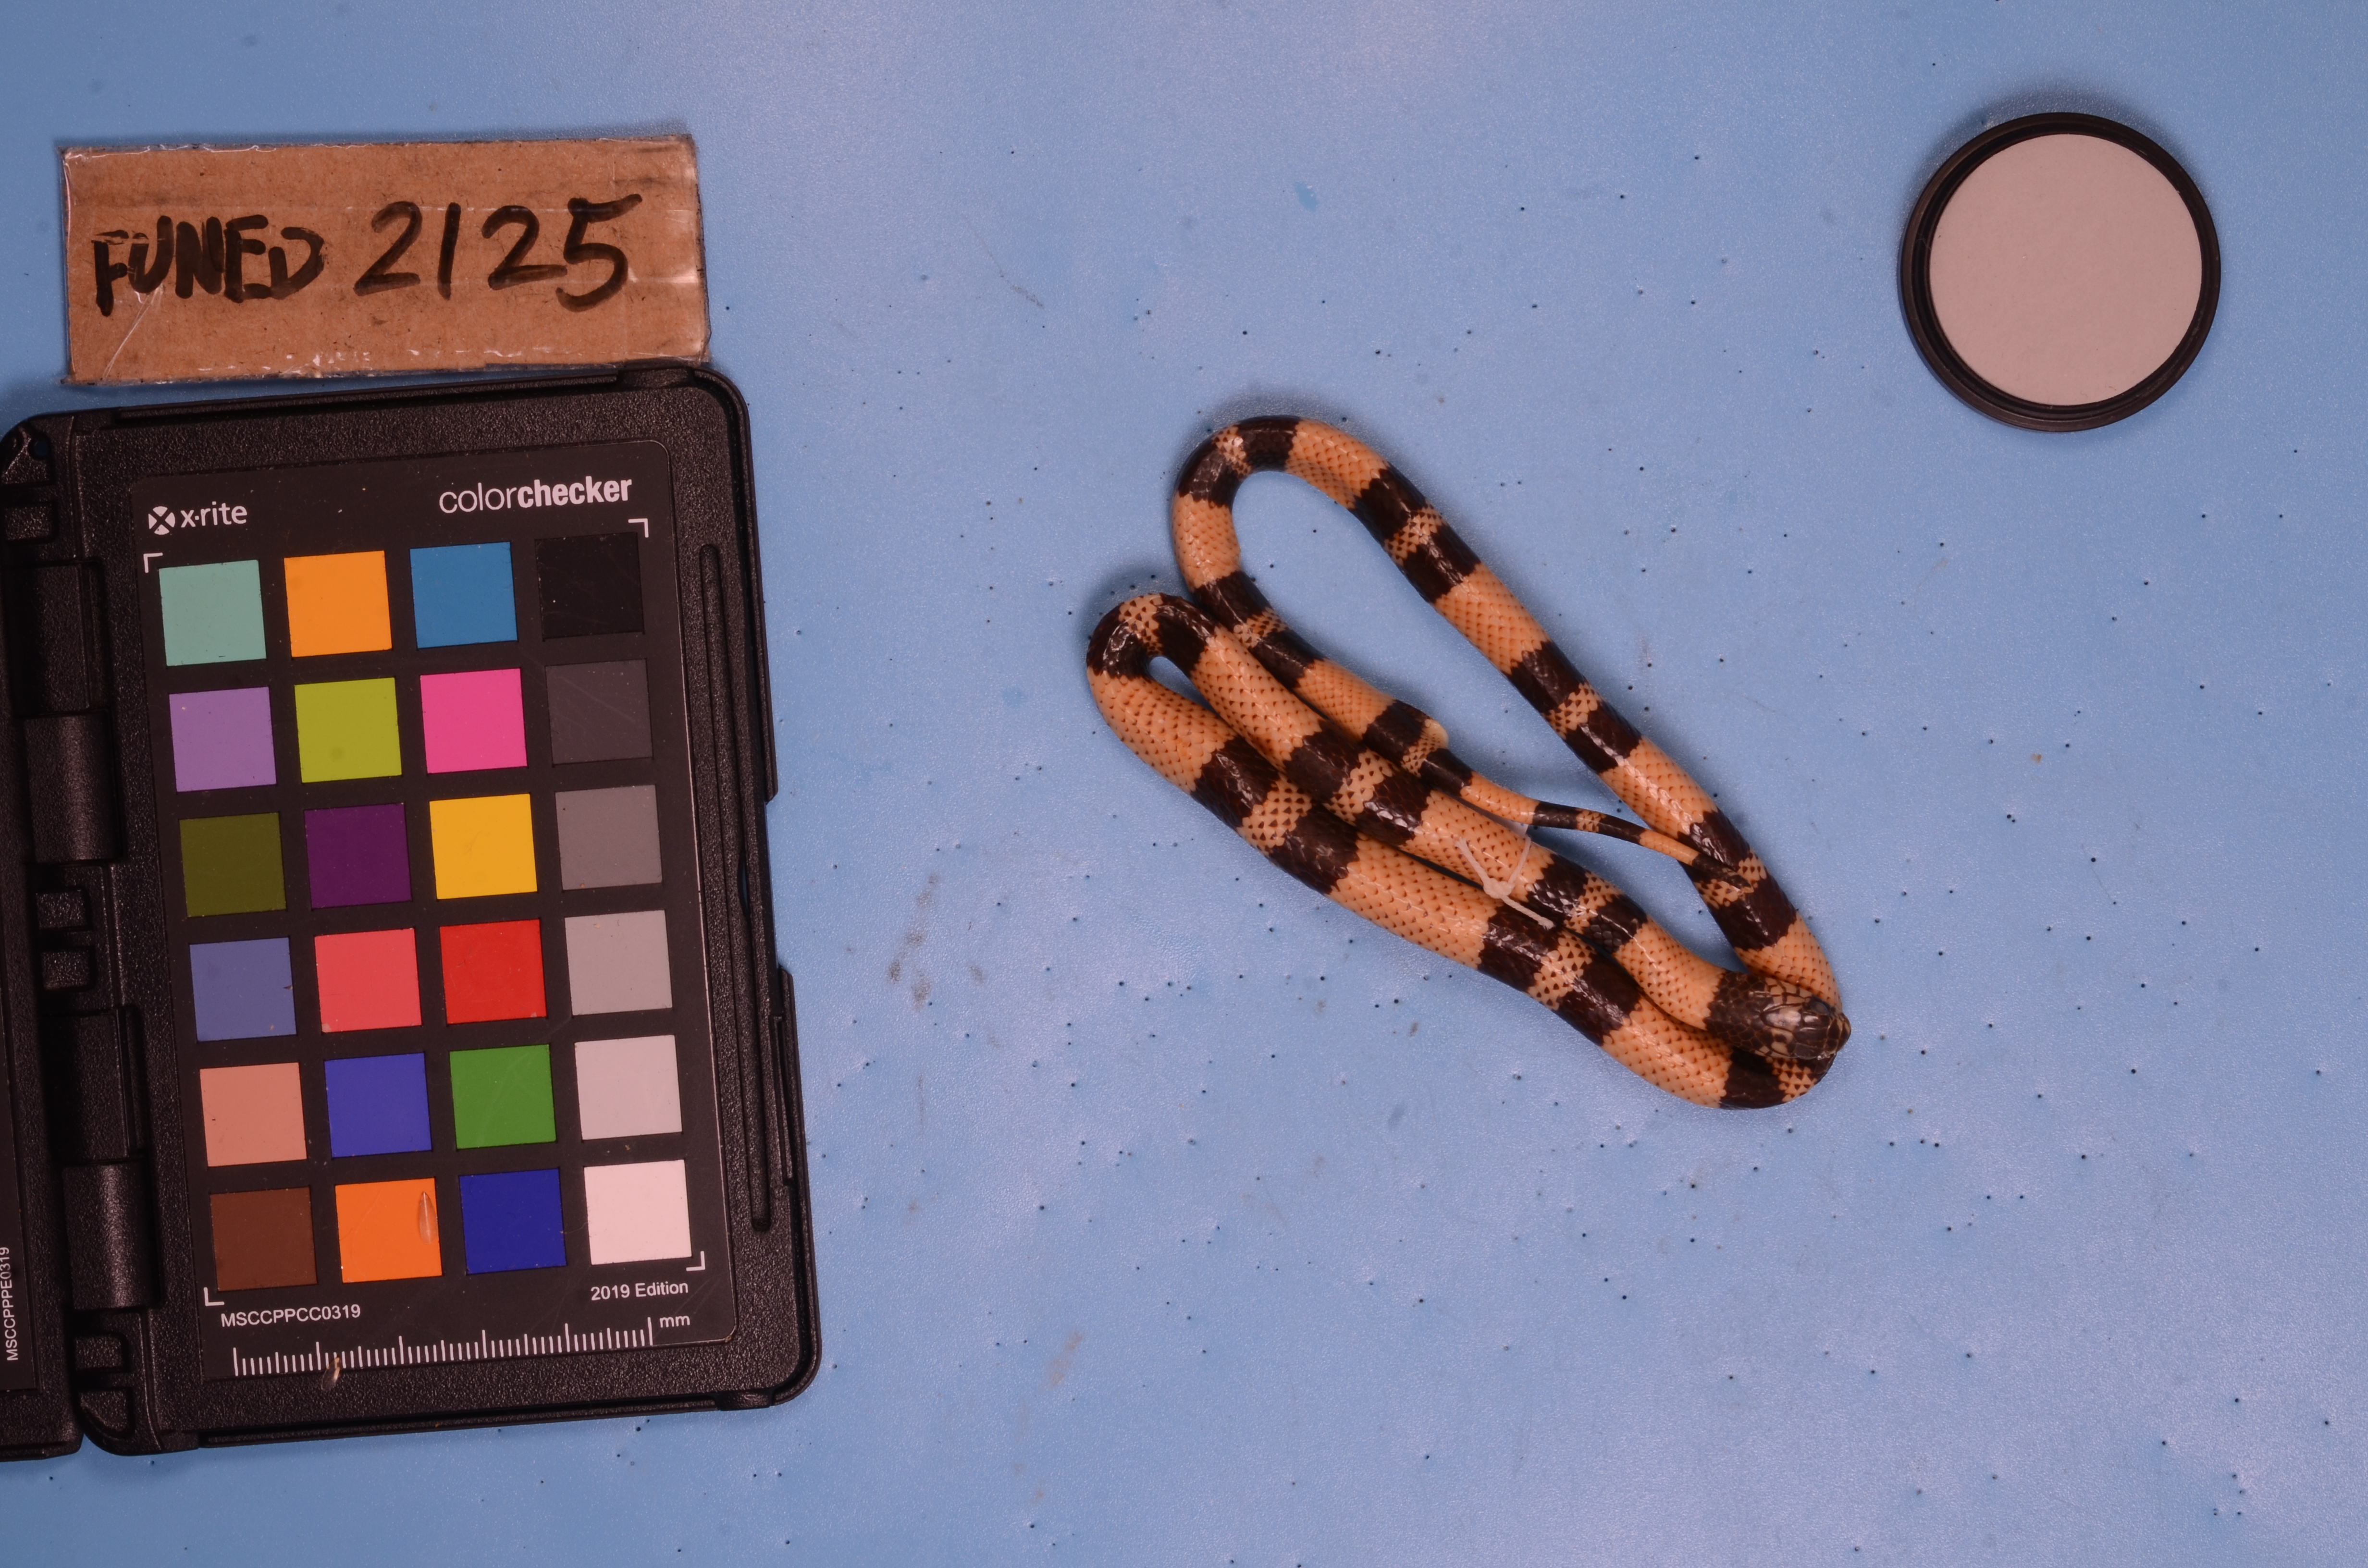
Species: Erythrolamprus aesculapii
View: dorsal
Mimicry status: mimic